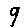
Label: 9